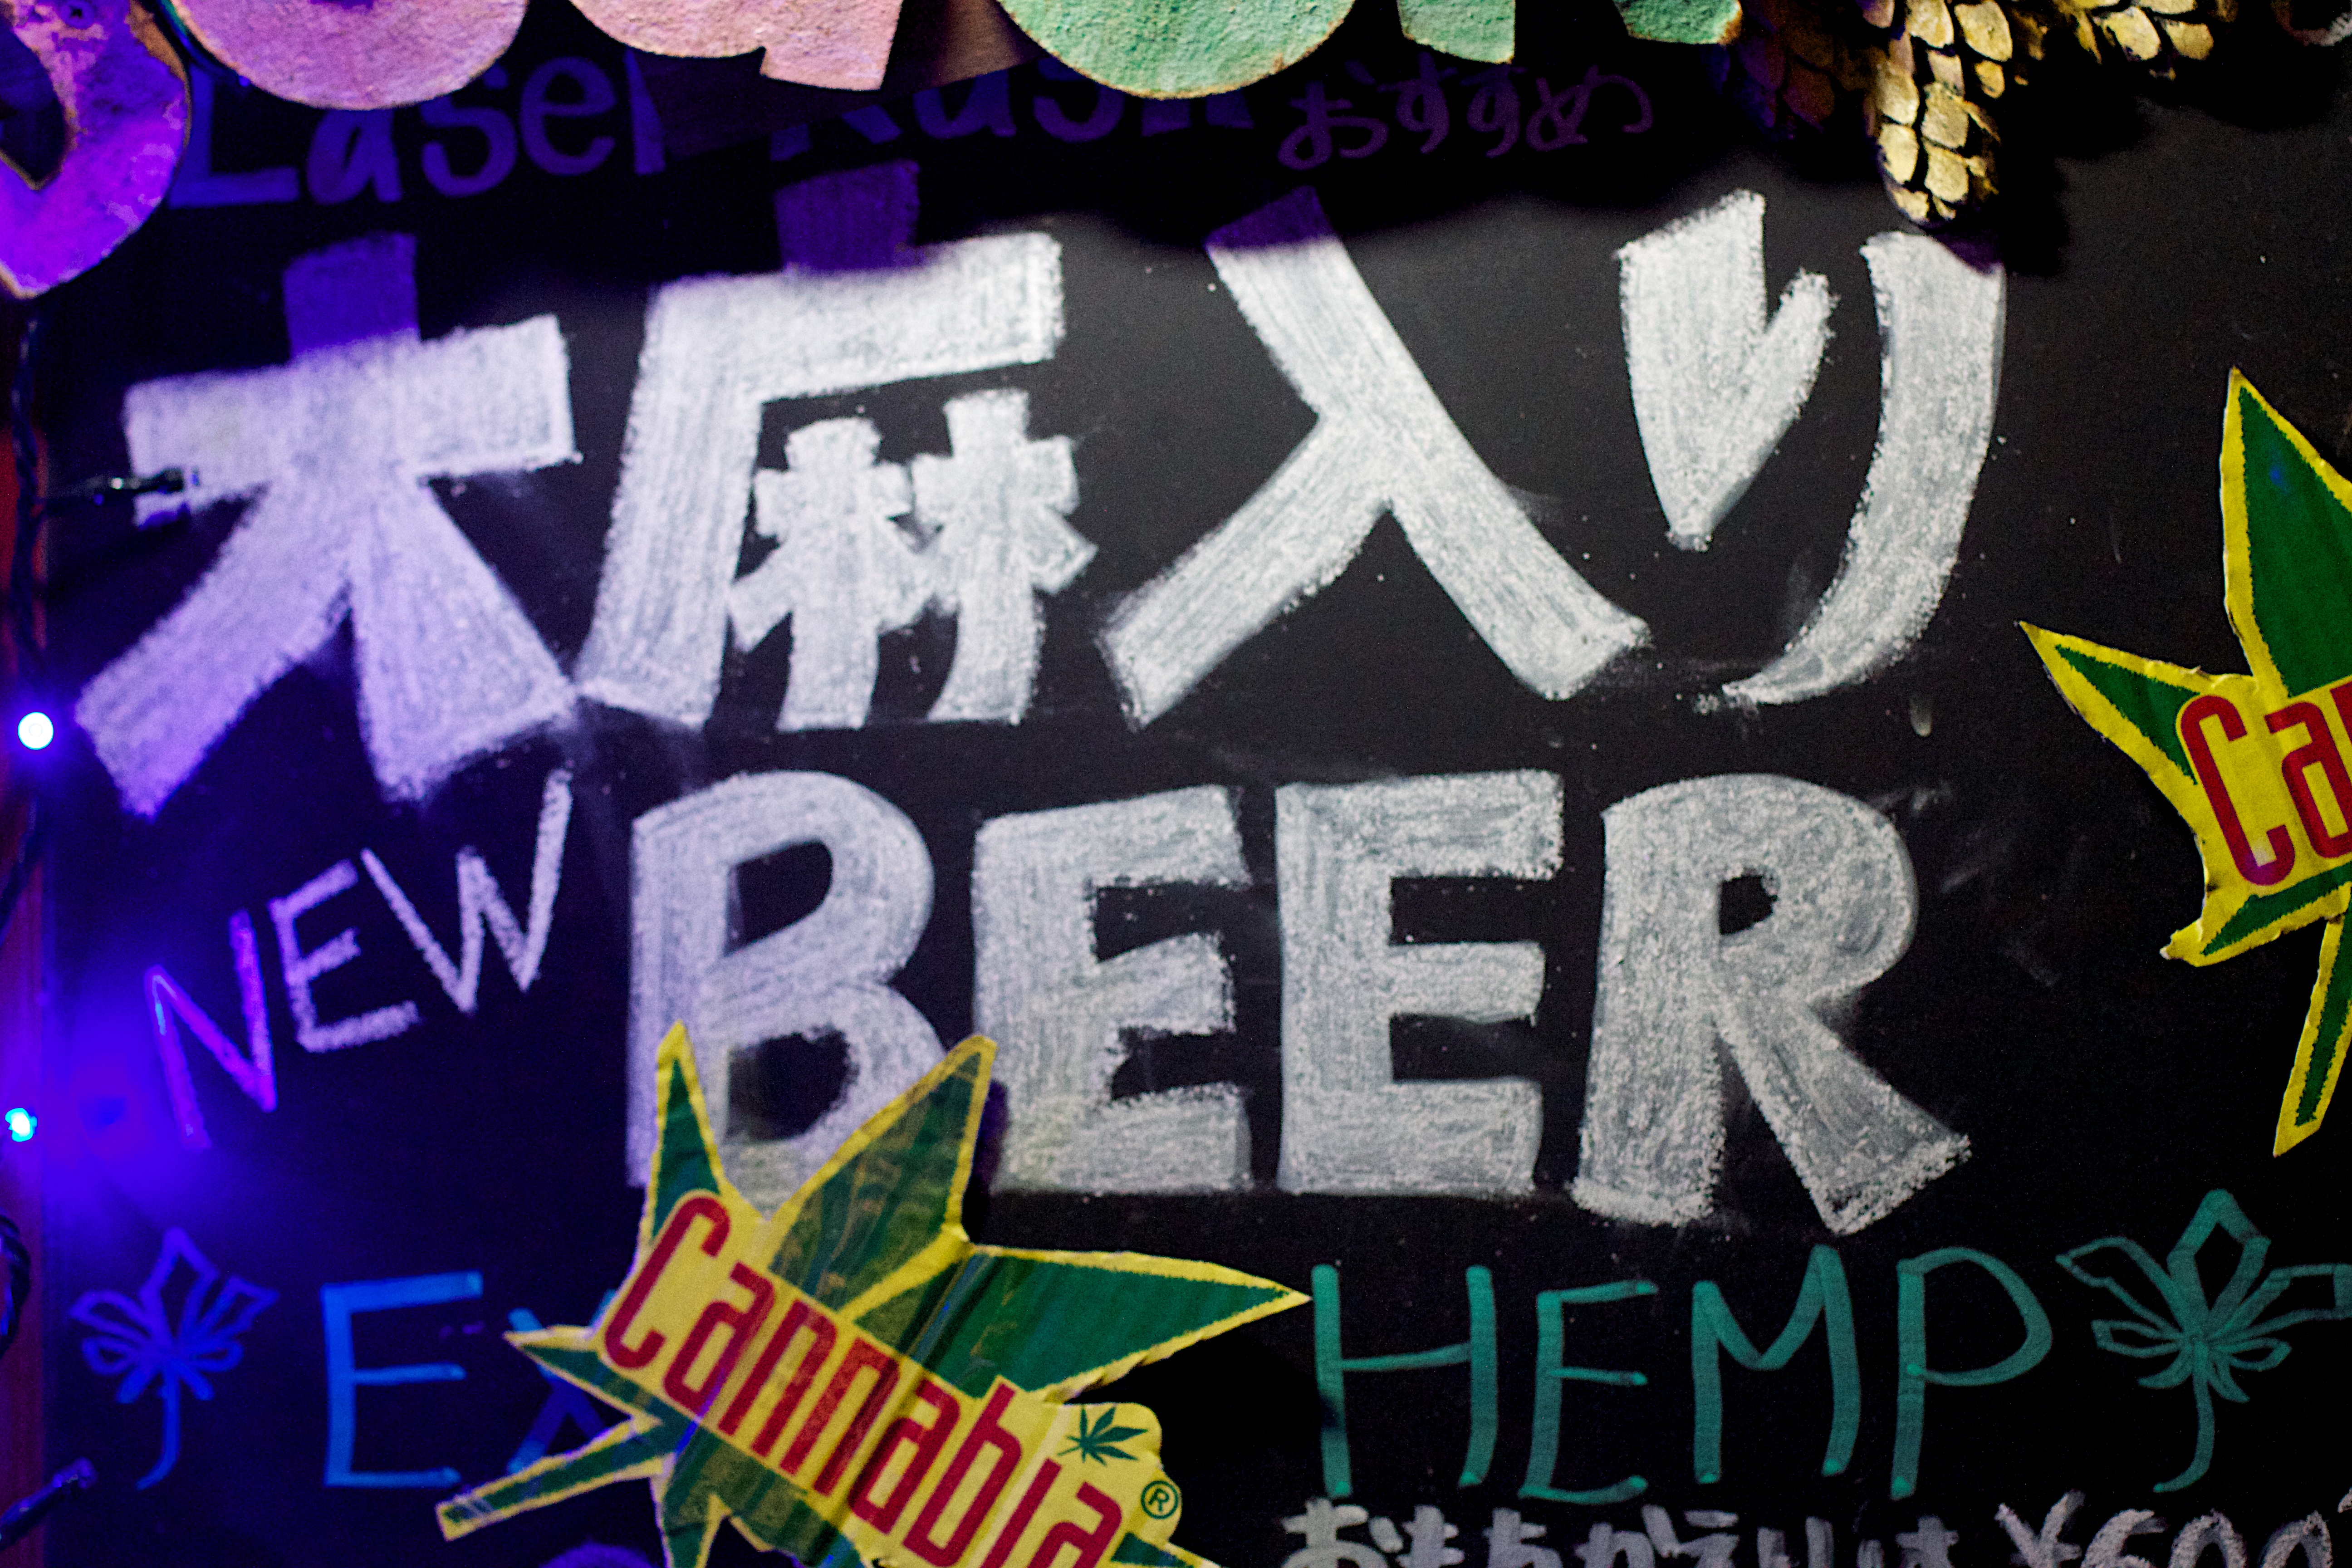
graffiti, font, art, album cover